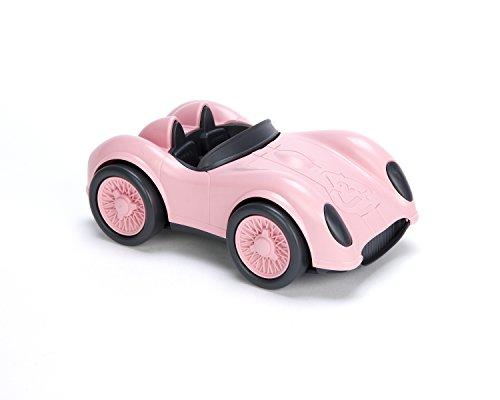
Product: Green Toys Race Car-Pink
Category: Toys & Games | Play Vehicles
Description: Buckle up, because the Green Toys Race Car is ready to roll.
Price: $9.59
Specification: Product Dimensions:         6.2 x 3.5 x 2.2 inches ; 3.52 ounces    |Shipping Weight: 3.5 ounces (View shipping rates and policies)|Domestic Shipping: Item can be shipped within U.S.|International Shipping: This item can be shipped to select countries outside of the U.S.  Learn More|ASIN: B004K6KM9E|UPC: 001910517787 190283009521 746550079133 611267341715 129600382696 699328126723 013313004115 885700791546 731339157096 044953396124 793573714800|Item model number: RACP-1480|    #444    in Play Vehicles    |    #5937    in Pre-Kindergarten Toys